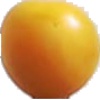
Label: cherry_wax_yellow